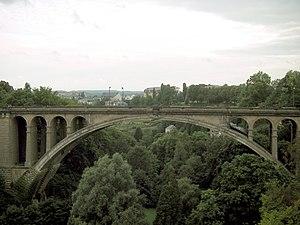
Le pont Adolphe à Luxembourg-ville fût construit de 1889 à 1904 (inauguaratin en 1903). Son nom est issu du comte Adolphe (1817 - 1905), grand-duc de Luxembourg. Au moment de son achèvement cet œuvre architectural qui fait 153 mètres de long était le plus grand pont en voûtes en pierre au monde et un élément majeur officieux du patrimoine luxembourgeois. Le pont enjambe la vallée de la Pétrusse (Péitruss) et fait la connexion du quartier Gare au centre de la ville.L'ouvrage est en partie conçu par l'ingénieur français Paul Séjourné[1] et est construit en maçonnerie, pierre de taille et béton armé.Fin 2014 débutaient des travaux de restauration qui se poursuivront jusqu'en 2017.